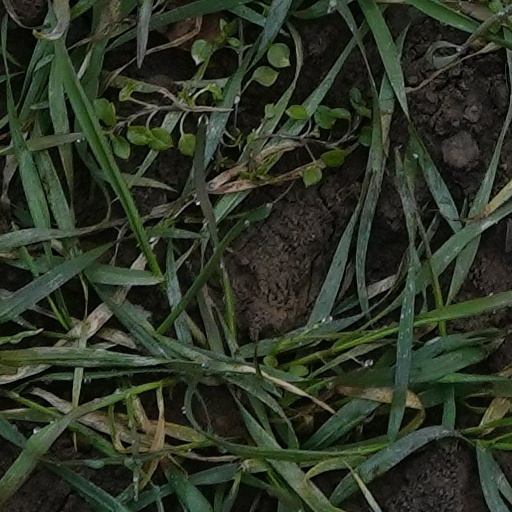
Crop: wheat